Bill Crawford-Compton

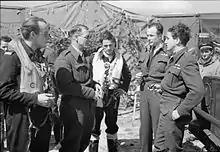
Crawford-Compton stands on the right in profile, talking to Group Captain Adolph Malan at Merston, Sussex, on the morning of D-Day

In June No. 485 Squadron graduated to taking part in the RAF's Circus offensive, carrying out sweeps over the French coast and the following month was operating from Redhill. By this time Crawford-Compton had been commissioned in the Royal Air Force Volunteer Reserve (RAFVR) and was a probationary pilot officer. Redhill was a satellite airfield to Kenley and the squadron formed part of Kenley Wing, alongside No. 452 and No. 602 Squadrons. It flew 22 offensive operations in July during which seven pilots were lost. By September the tempo of operations had slowed, with the squadron only involved in seven operations. During one of these, on 21 September, Crawford-Compton engaged a Messerschmitt Bf 109 fighter, claiming it as probably destroyed. The following month, while covering bombers attacking St. Omer on 13 October, he destroyed a Bf 109, stating that he had seen it break up in midair. As winter set in, offensive operations were scaled back but on one of the final sweeps of year, carried out on 6 November, he claimed another Bf 109 as probably destroyed near Cap Gris-Nez.